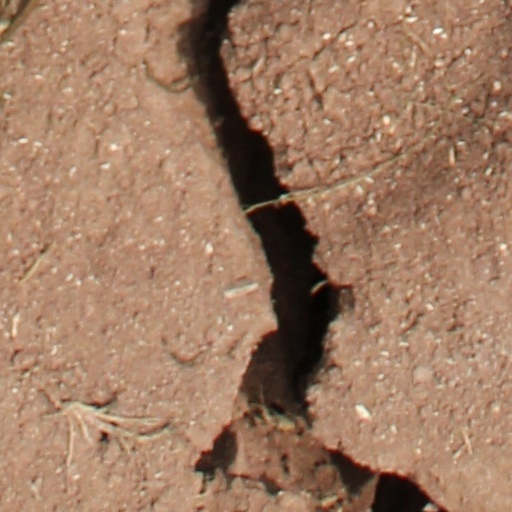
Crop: wheat